Those Who Make Tomorrow

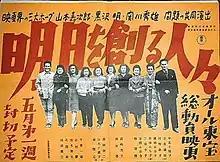
Theatrical release poster

is a 1946 Japanese film directed by Akira Kurosawa, Hideo Sekigawa and Kajirō Yamamoto (who was also co-writer).